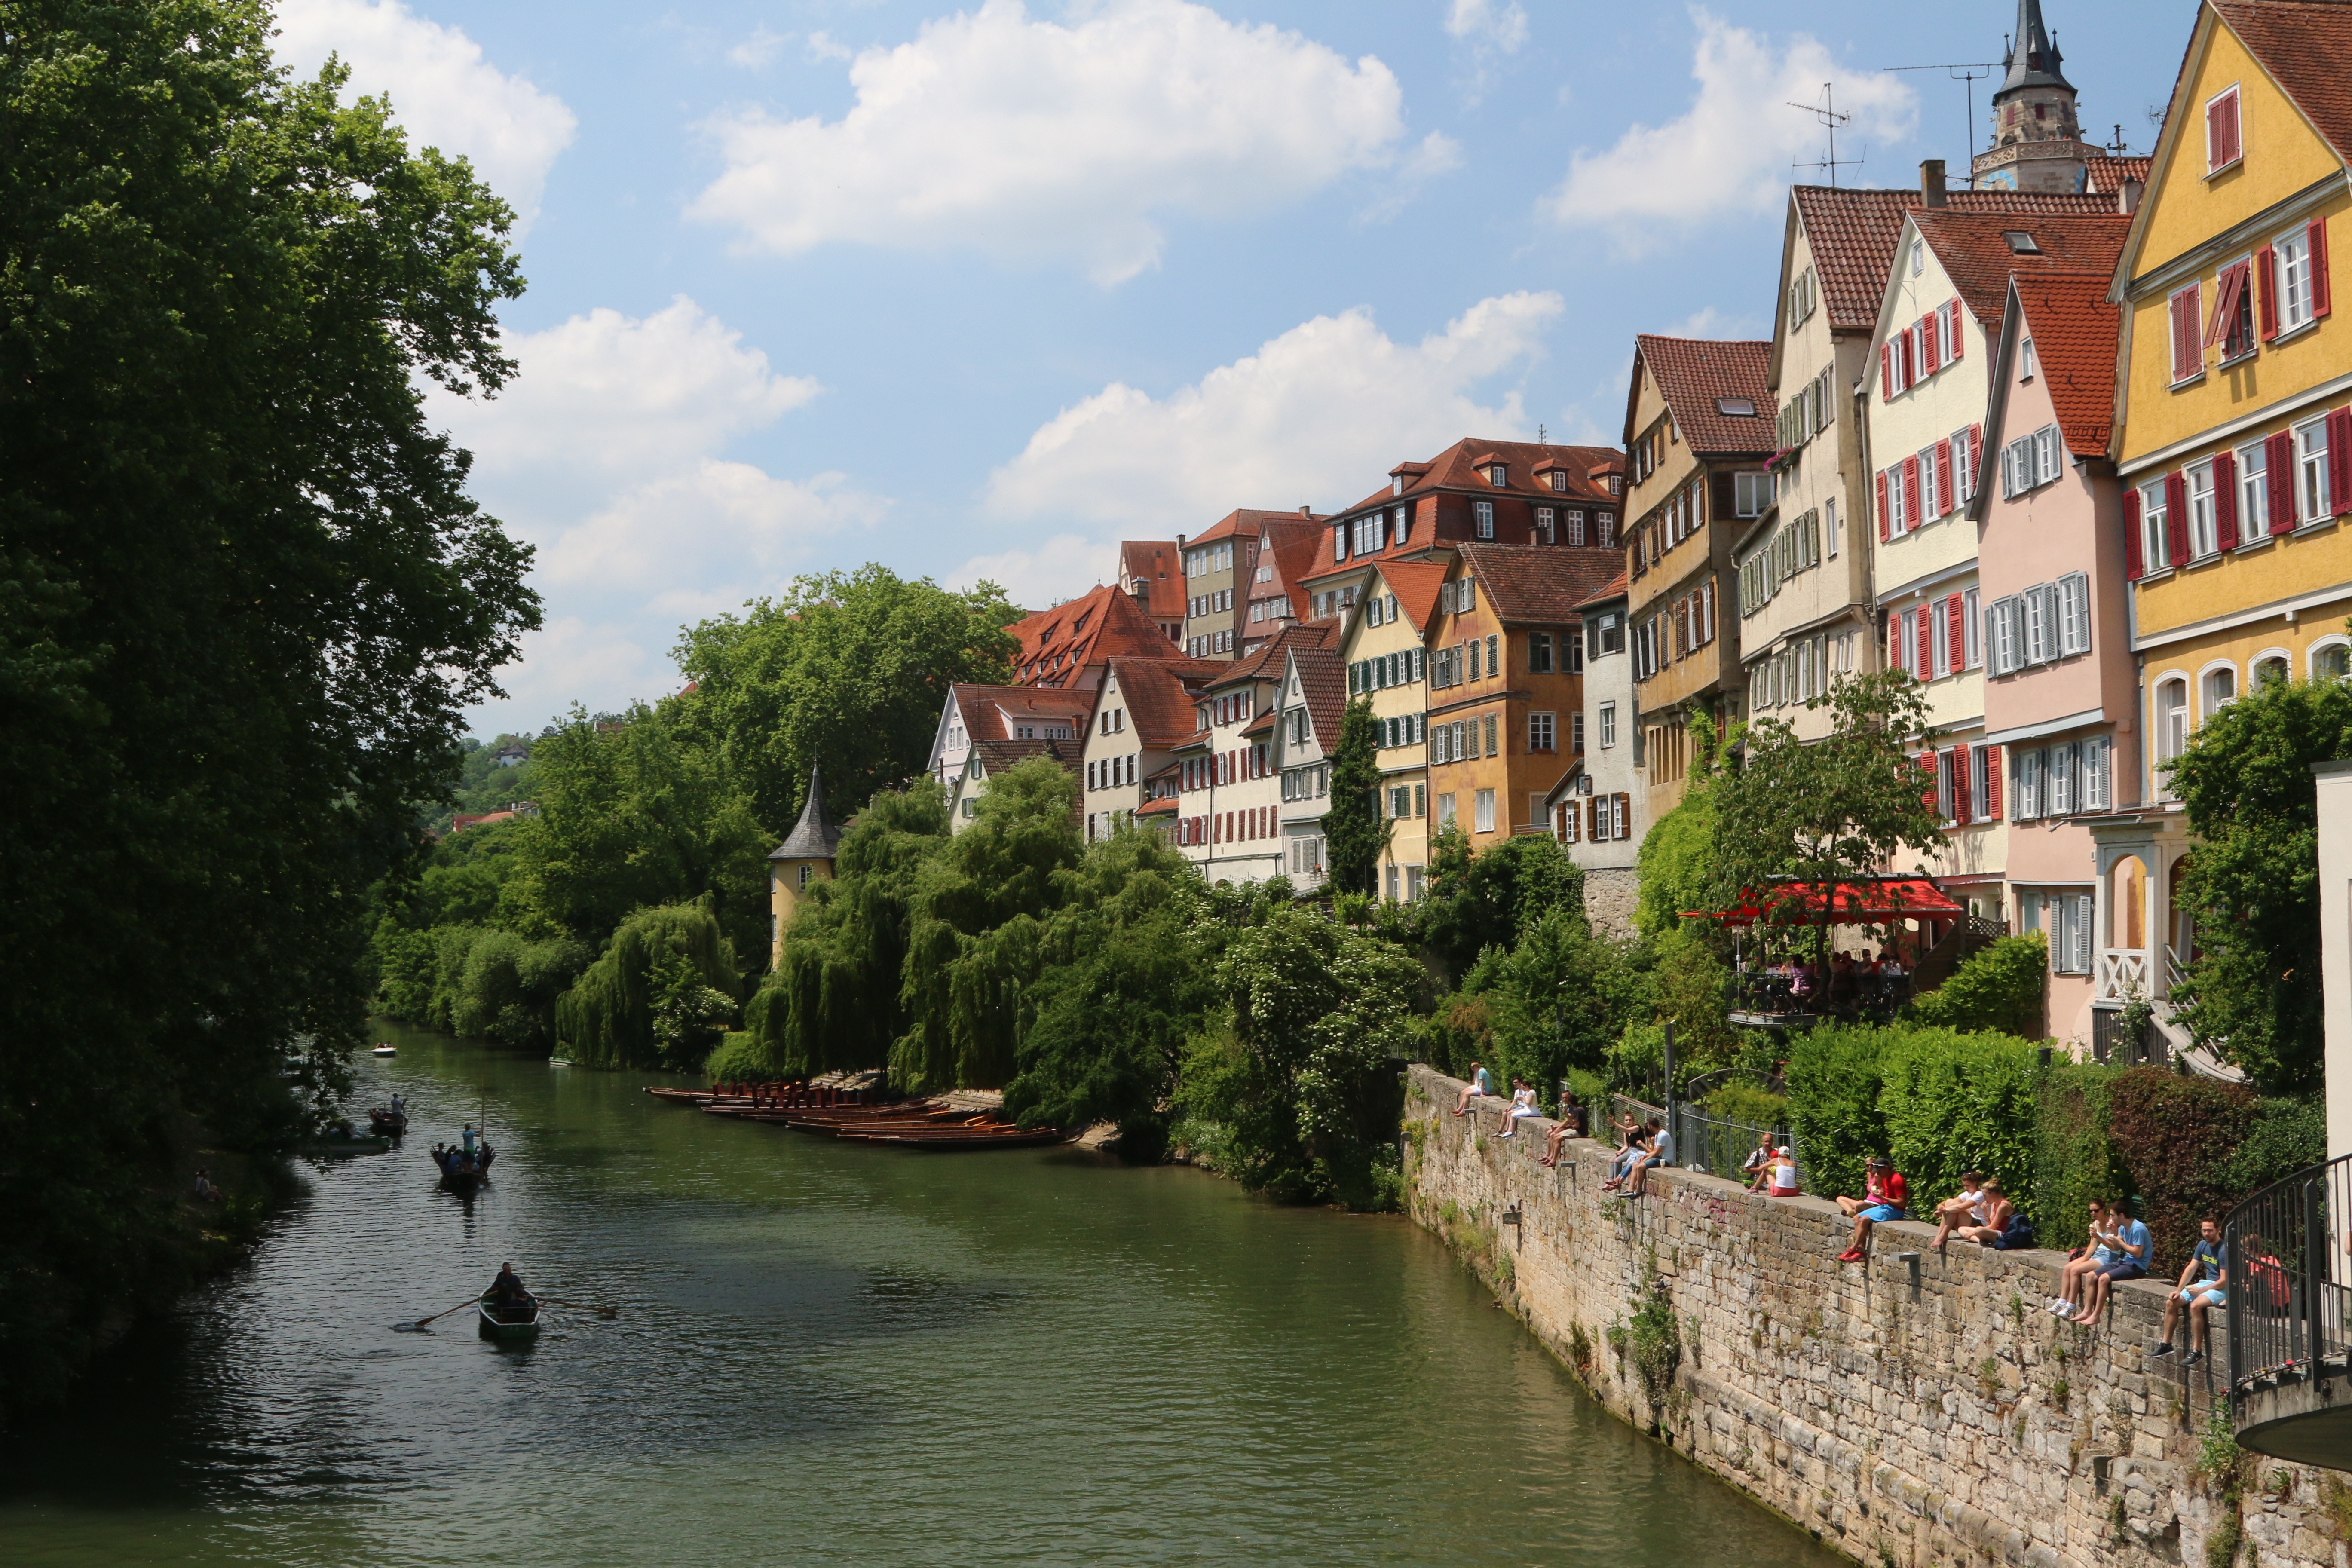
flower, town, city, river, canal, cityscape, village, tourism, waterway, body of water, old town, bank, historically, neckar, landform, t bingen, geographical feature, human settlement